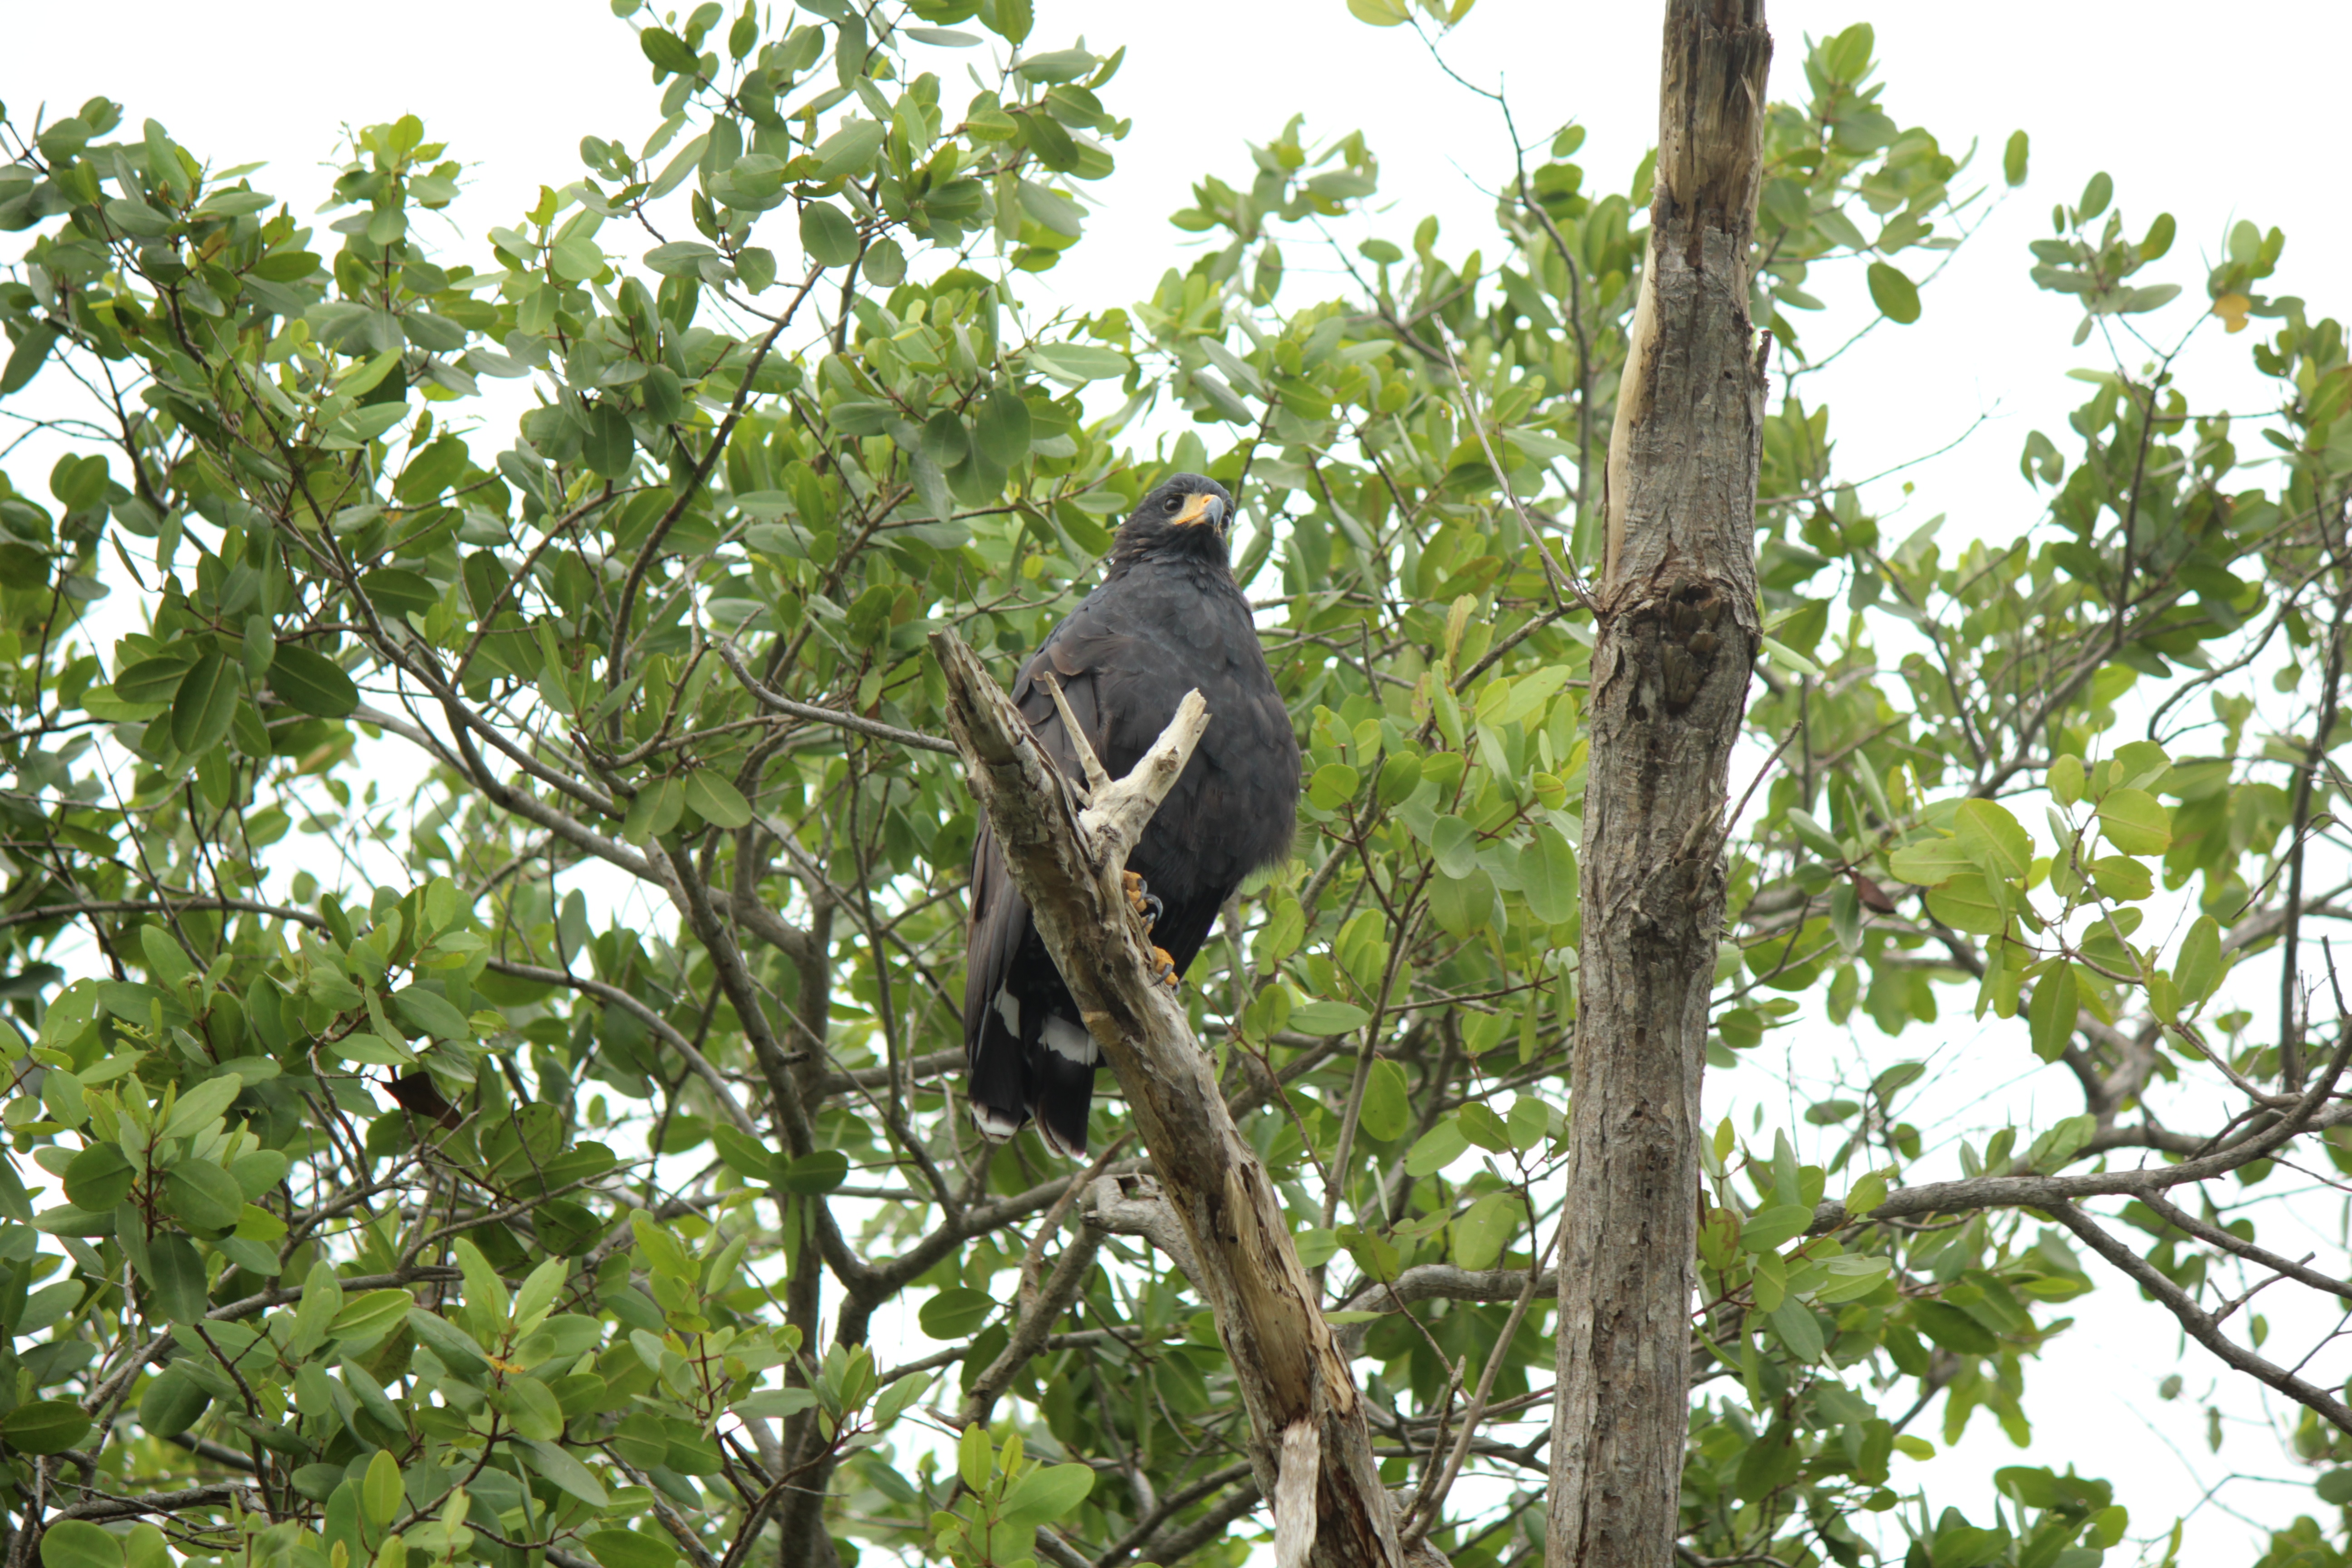
branch, bird, wildlife, jungle, fauna, rainforest, vertebrate, perching bird